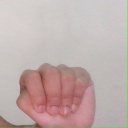
अक्षर: ठ